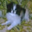
Label: dog